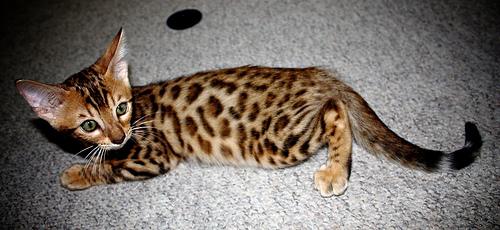
Breed: Bengal